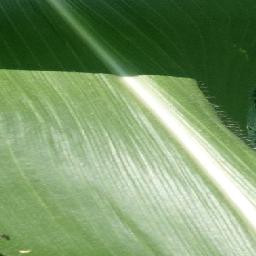
Label: Corn___healthy